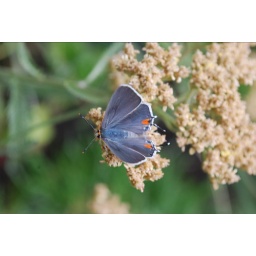
Butterfly in the flower bed